These Are My Jewels

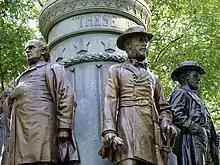
Detail of the sculptural group, 2013

The monument features life-size bronze statues of seven men — Salmon P. Chase, James A. Garfield, Ulysses S. Grant, Rutherford B. Hayes, Philip Sheridan, William Tecumseh Sherman, and Edwin Stanton — as well as a bronze statue of the Roman Cornelia.